Suwa-taisha

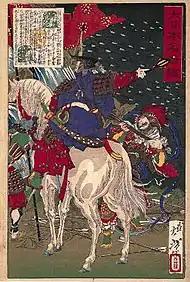
Sakanoue no Tamuramaro by Yoshitoshi

The "Nihon Sandai Jitsuroku" mentions a Kanasashi, Sadanaga (貞長), receiving the "kabane" "Ōason" (大朝臣) in the year 863. A genealogy of the Lower Shrine's high priestly line records an elder brother of his, Masanaga (正長), who in addition to being the district governor (大領 "dairyō") of Hanishina District, also held the title of "Megamihōri" (売神祝) or 'priest of the goddess'. The same title appears in a seal in the Lower Shrine's possession (designed as an Important Cultural Property in 1934) traditionally said to have been bequeathed by the Emperor Heizei (reigned 806-809). This shows that the shrine's deity - named 'Yasakatome' in imperial records - is already conceived of as a goddess in the 9th century.